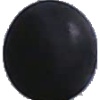
Label: Grape Blue 1